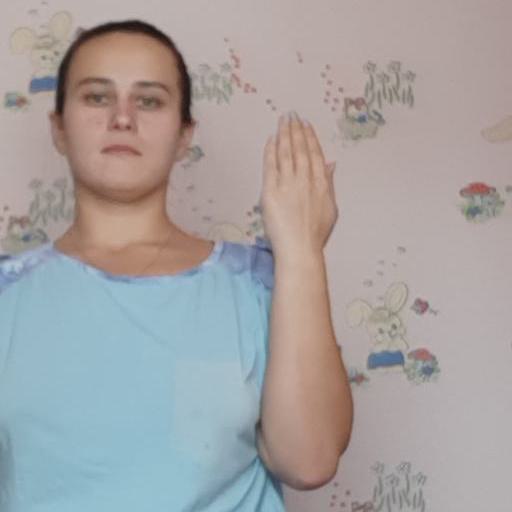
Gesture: stop_inverted